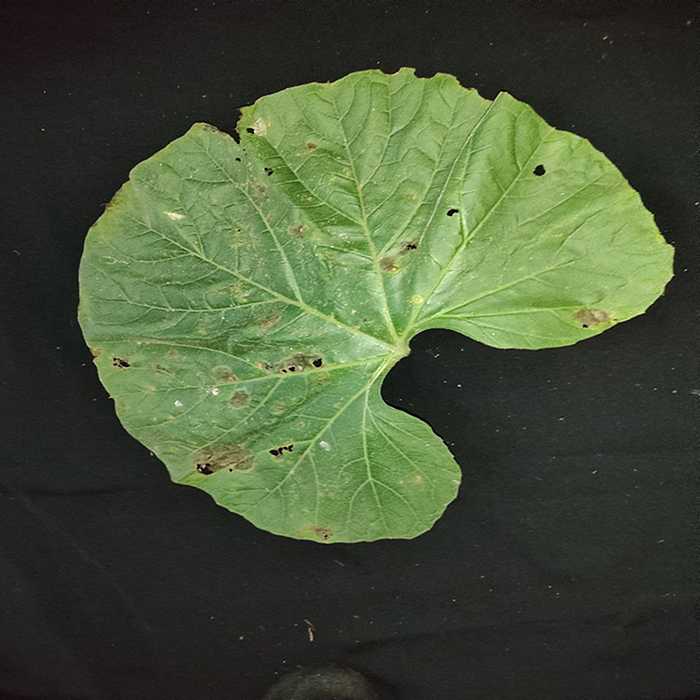
Plant: Bottle gourd
Label: Anthracnose